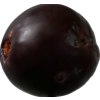
Label: plum